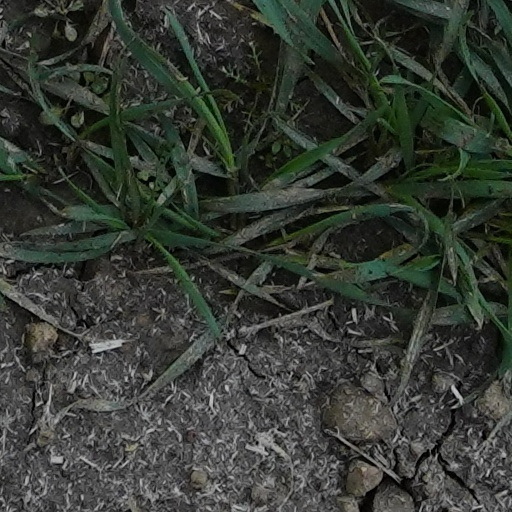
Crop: wheat